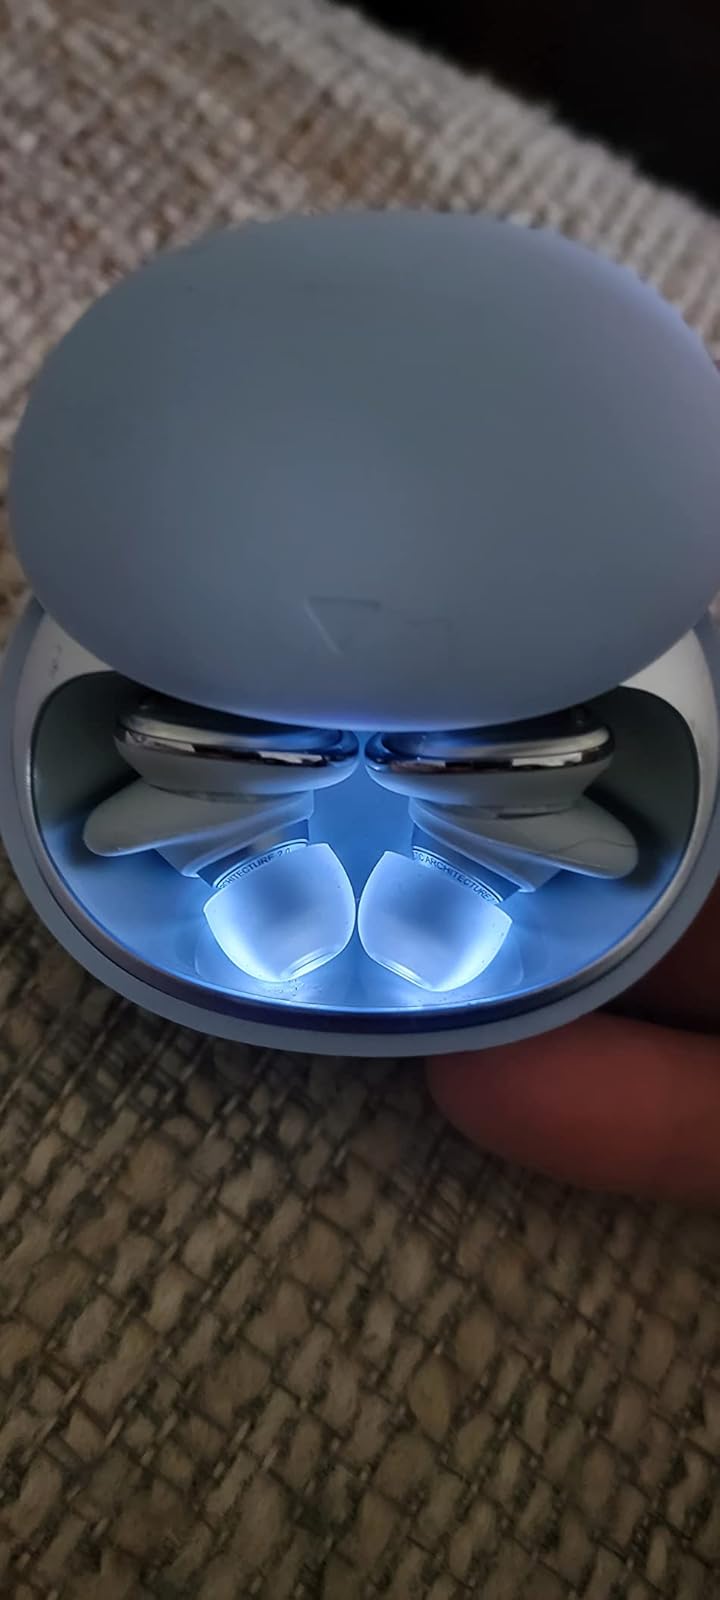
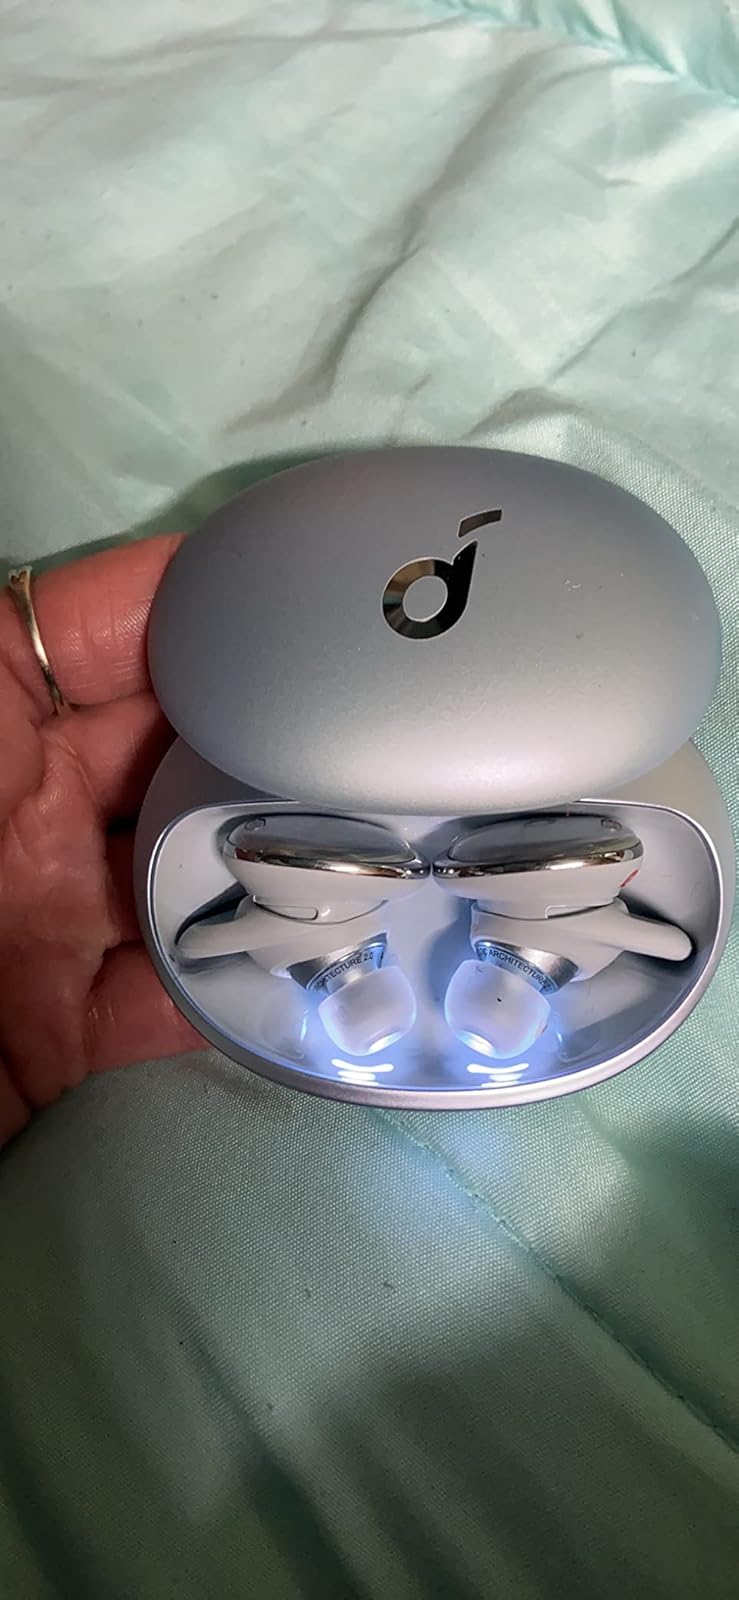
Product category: earbuds
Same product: yes